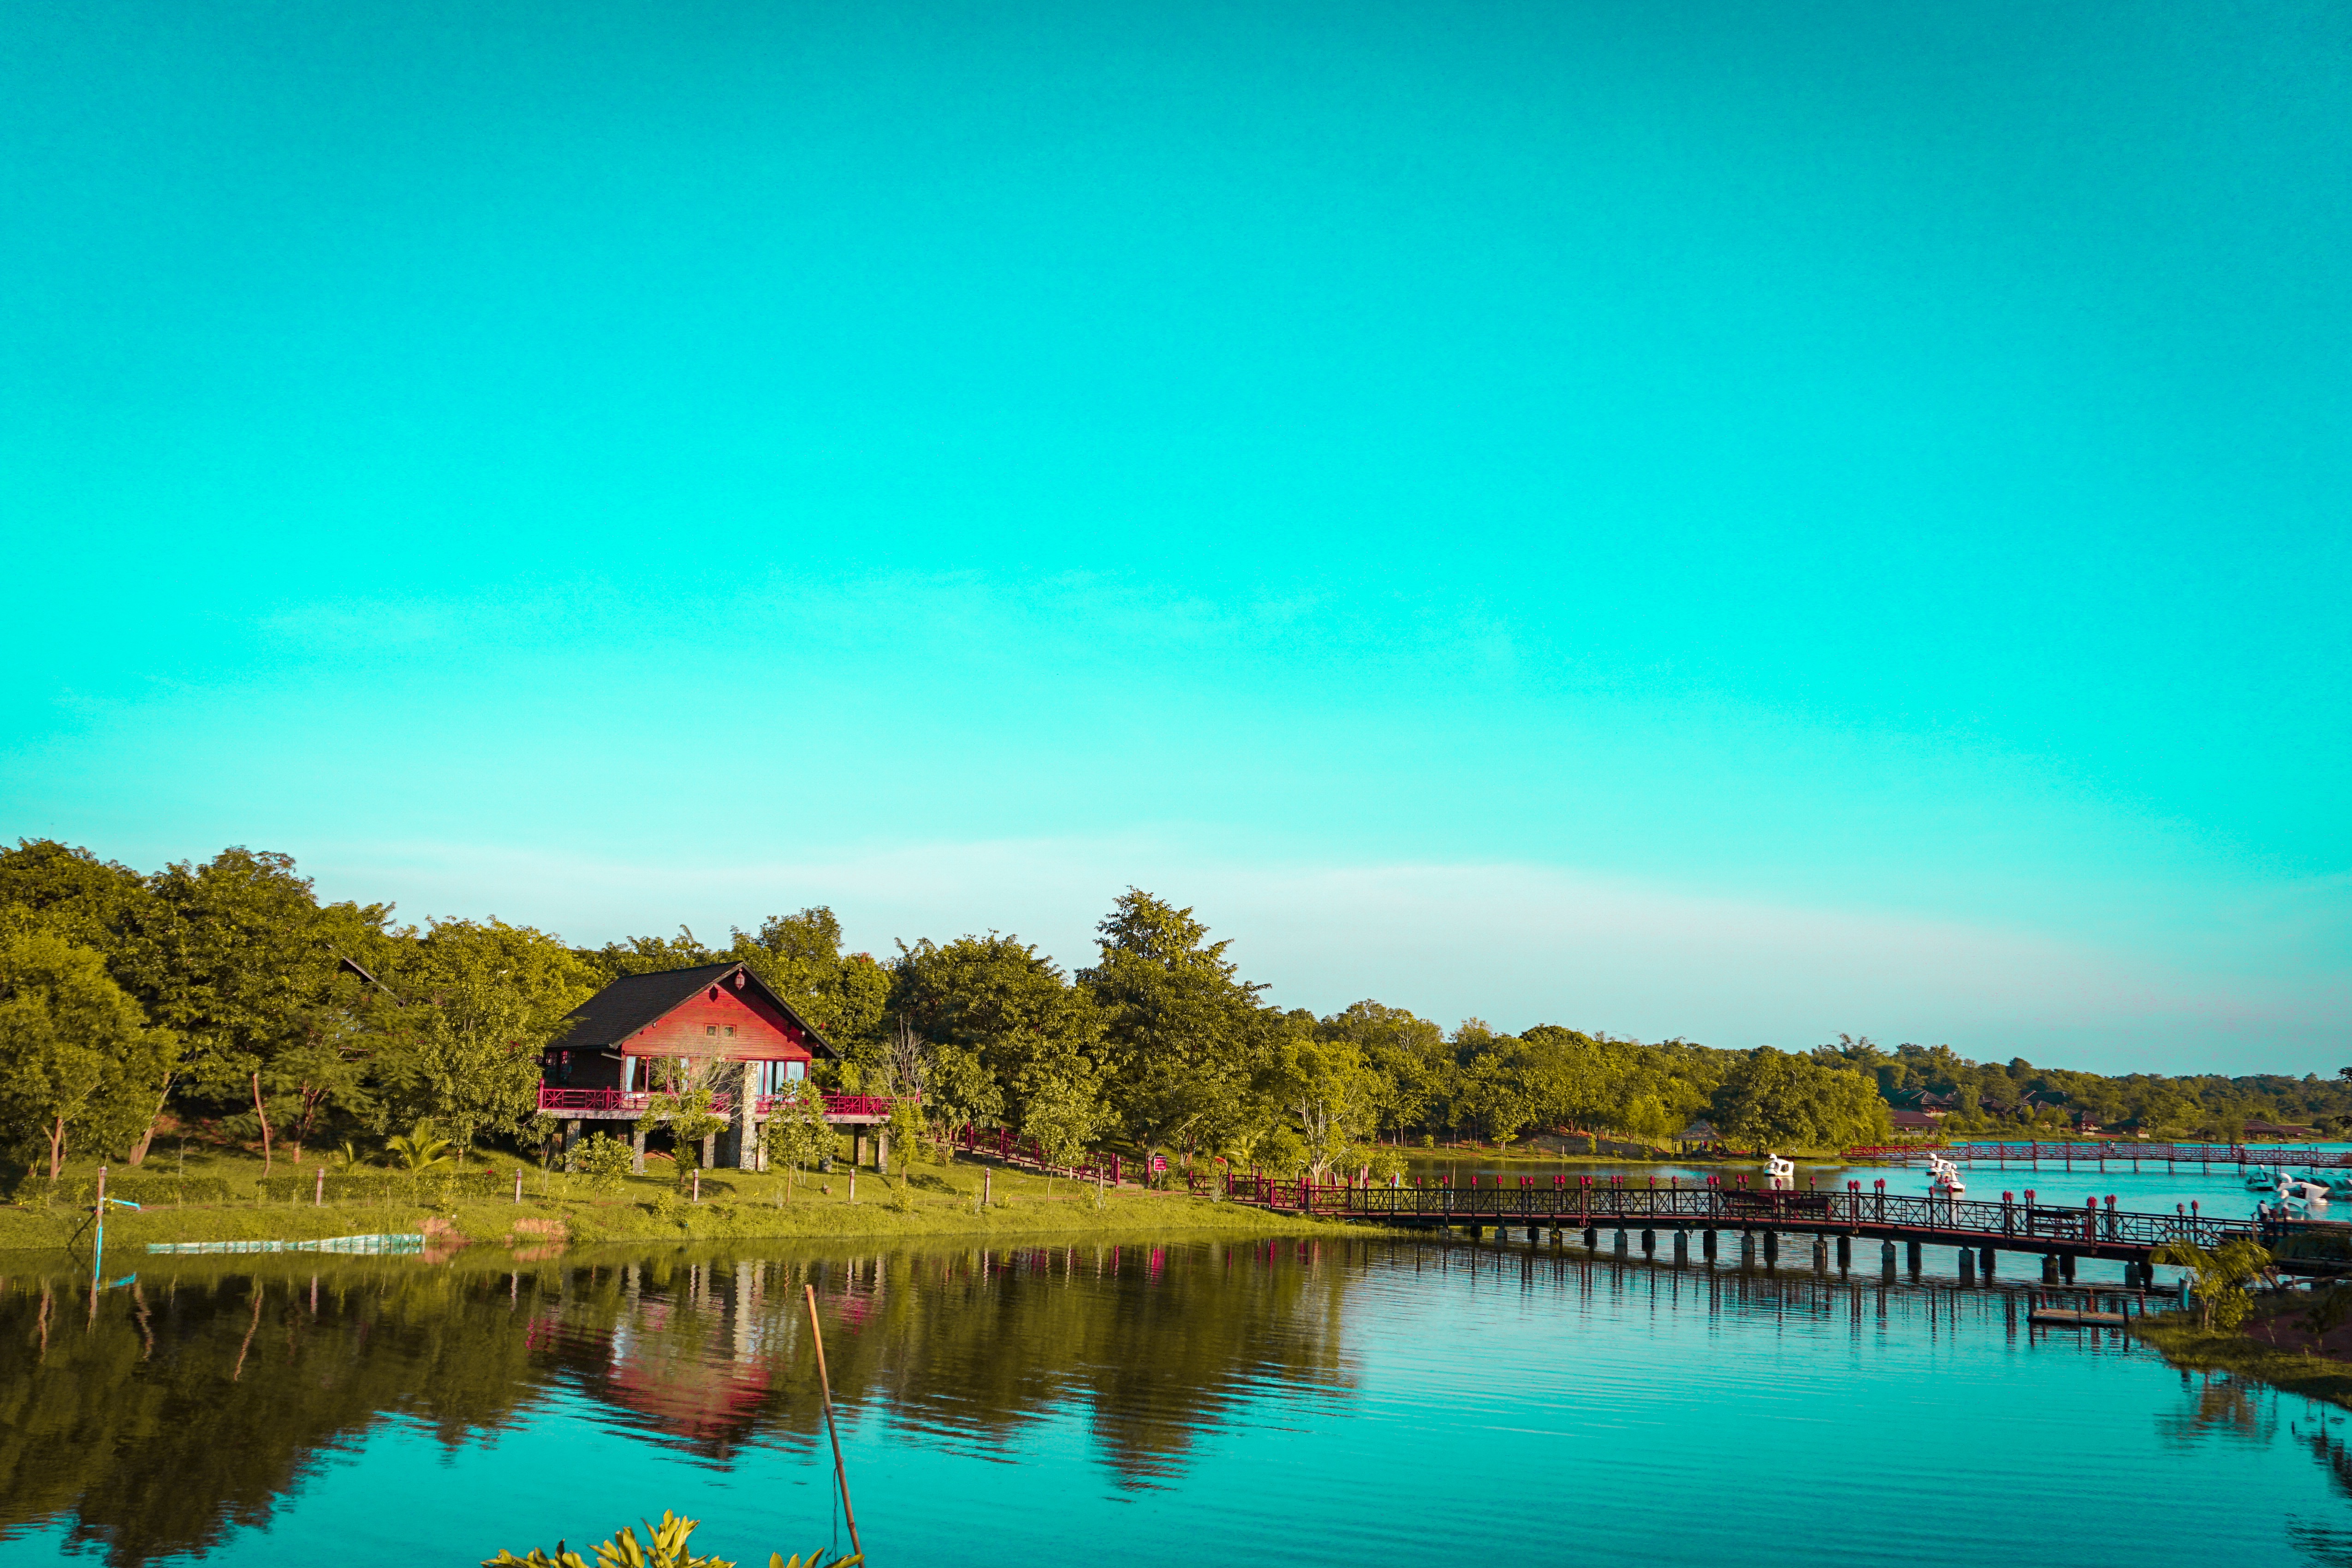
sky, reflection, nature, green, water, lake, reservoir, morning, tree, cloud, landscape, sea, calm, water resources, horizon, river, wetland, tourism, evening, bank, computer wallpaper, mount scenery